Zofia Garlińska-Hansen

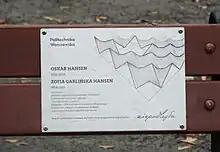
Commemorative plaque celebrating Zofia and Oskar placed on bench in the main courtyard of the Warsaw University of Technology.

Little has been written about Garińska-Hansen following her most active years in the 1960’s. Zofia Garińska-Hansen died 24 January 2013 in Warsaw at the age of 89, buried in the Powązki Military Cemetery, Poland. That same year, Filip Springer published a biographical report "Zaczyn: about Zofia and Oskar Hansen" about the duo. In 2014, their House in Szumin came into the custody of the Museum of Modern Art in Warsaw, Poland. A conservation strategy was developed to preserve both the idea and the physical aspect of the site. It has also been included on the worldwide Iconic Houses Network list, and is the only Polish edifice on the list.